Battle of Ocracoke (1718)

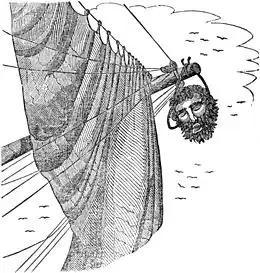
Edward Teach's severed head hangs from Maynard's bowsprit, as pictured in Charles Elles's "The Pirates Own Book" (1837)

His head was severed and hung from Maynard's ship as proof of his death. His body was reportedly thrown into the water, where legend says it swam around the ship before sinking.